Ark Encounter

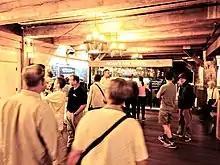
A scale model of the Ark on deck 1

On December 1, 2010, the young Earth creationism group Answers in Genesis (AiG) and the for-profit corporation Ark Encounter, LLC announced that they would partner to build a theme park called Ark Encounter that, as they claimed, would "lend credence to the biblical account of a catastrophic flood and to dispel doubts that Noah could have fit two of every kind of animal onto a 500-foot-long ark". The partners projected that the fully completed park would cost $150 million, which they intended to raise privately.